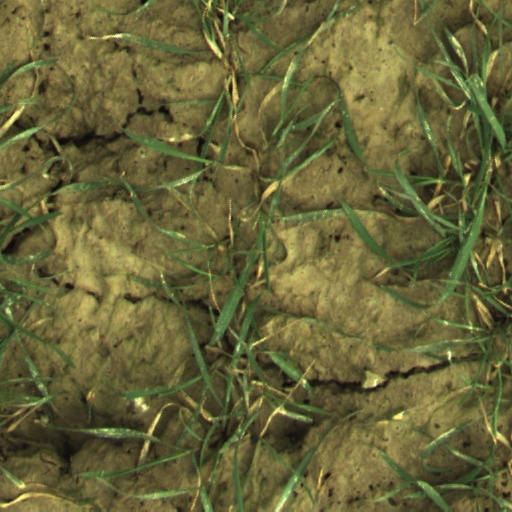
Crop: wheat